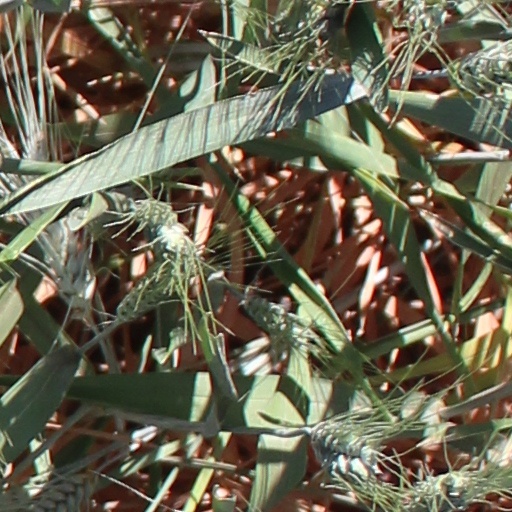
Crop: wheat